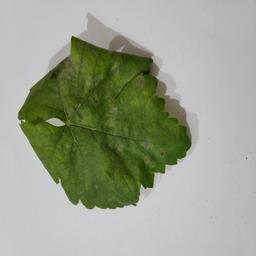
Label: Powdery Mildew